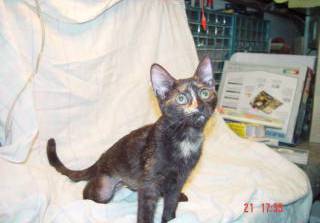
Label: cat